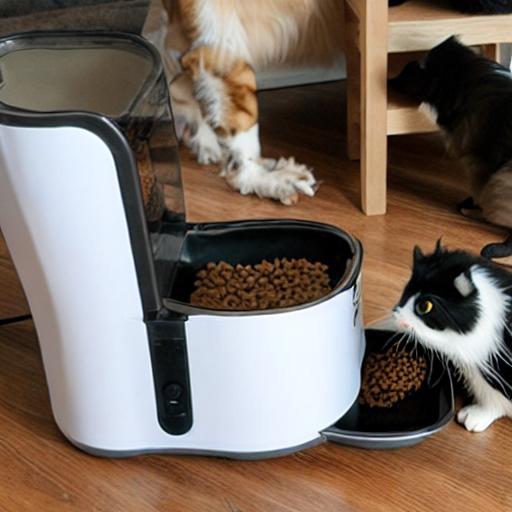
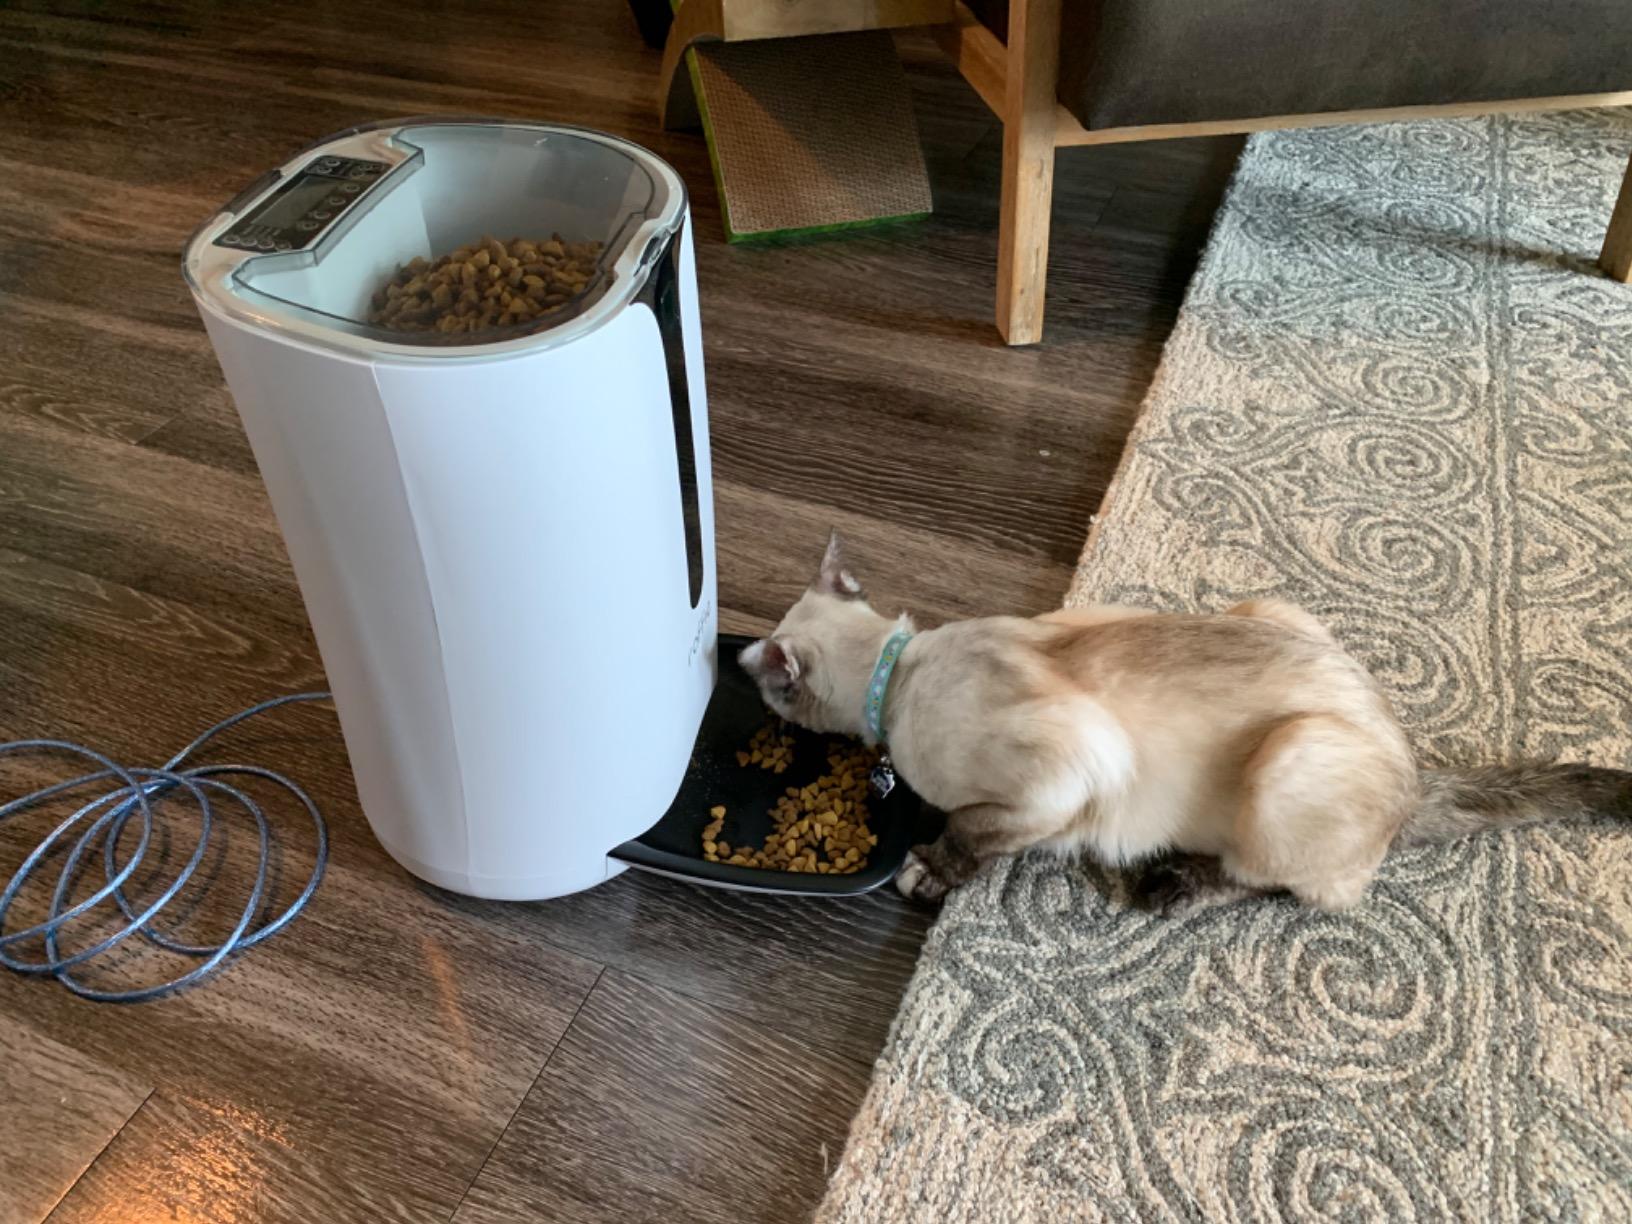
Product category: items_feeder
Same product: no